Elif Sıla Aydın

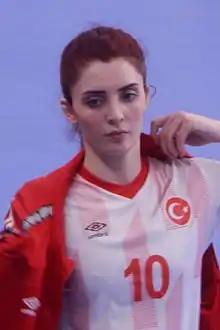
Elif Sıla Aydın at the 2015 World Women's Handball Championship qualification.

Elif Sıla Aydın (born April 11, 1996) is a Turkish women's handballer, who plays in the Turkish Women's Handball Super League for Konyaaltı Belediyesi SK, and the Turkey national team. The -tall sportswoman plays in the left wing position.